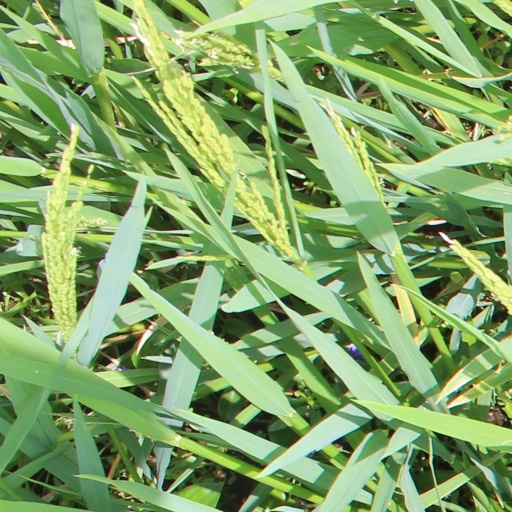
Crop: rice